Bloody Doll

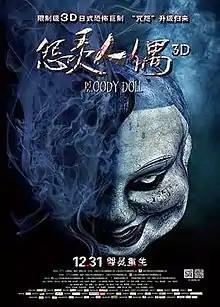

Bloody Doll is a 2014 Chinese horror thriller film directed by Teruyoshi Ishii. It was released on December 31.